USS Nevada (SSBN-733)

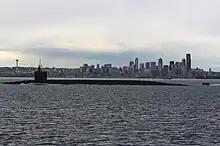
"Nevada" with Seattle in Background

In February 2008, "Nevada" entered Puget Sound Naval Shipyard and Intermediate Maintenance Facility, Bremerton Site for a regularly scheduled Engineering Refueling Overhaul. The 'Green' crew worked for nearly 30 months on the refit and refuel until they were separated back to the 'Gold' and 'Blue' crews on 21 July 2010 in preparation for workups and sea trials.